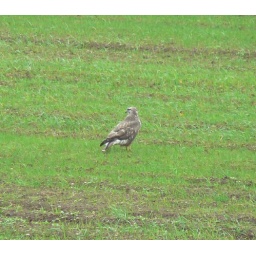
Buzzard in field behind house (Cheshire)